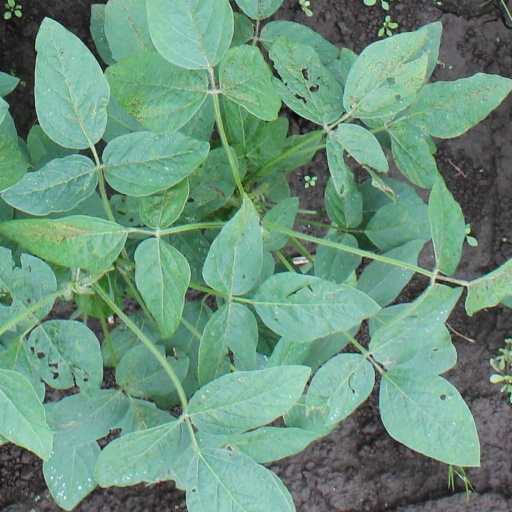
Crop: soybean